Santi Gervasio e Protasio, Budrio

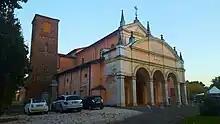
Facade and belltower of Santi Gervasio e Protasio

Santi Gervasio e Protasio is a Roman Catholic church located on Via Pieve #2, just outside of Budrio, province of Bologna, region of Emilia Romagna, Italy.